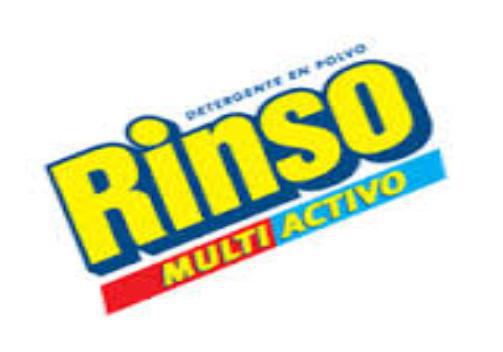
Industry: Necessities